Goryeo coinage

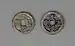
Two "Dongguk Tongbo" cash coins

The kingdom of Goryeo used various currencies during its almost five centuries of rule on the Korean Peninsula. Both commodity and metallic money were used, often concurrently, in a "hybrid currency system": The metallic money consisted of coins, both Chinese and Korean, and silver currencies. Paper money was used during the late Goryeo period.